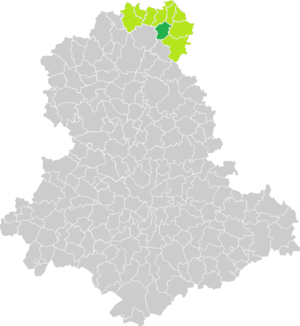
Carte de situation de la commune de Mailhac-sur-Benaize (en vert foncé) dans le votre Canton (en vert clair) sur une carte des communes de la Haute-Vienne
Mailhac-sur-Benaize est une commune française située dans le département de la Haute-Vienne en région Nouvelle-Aquitaine.